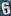
Number: 6